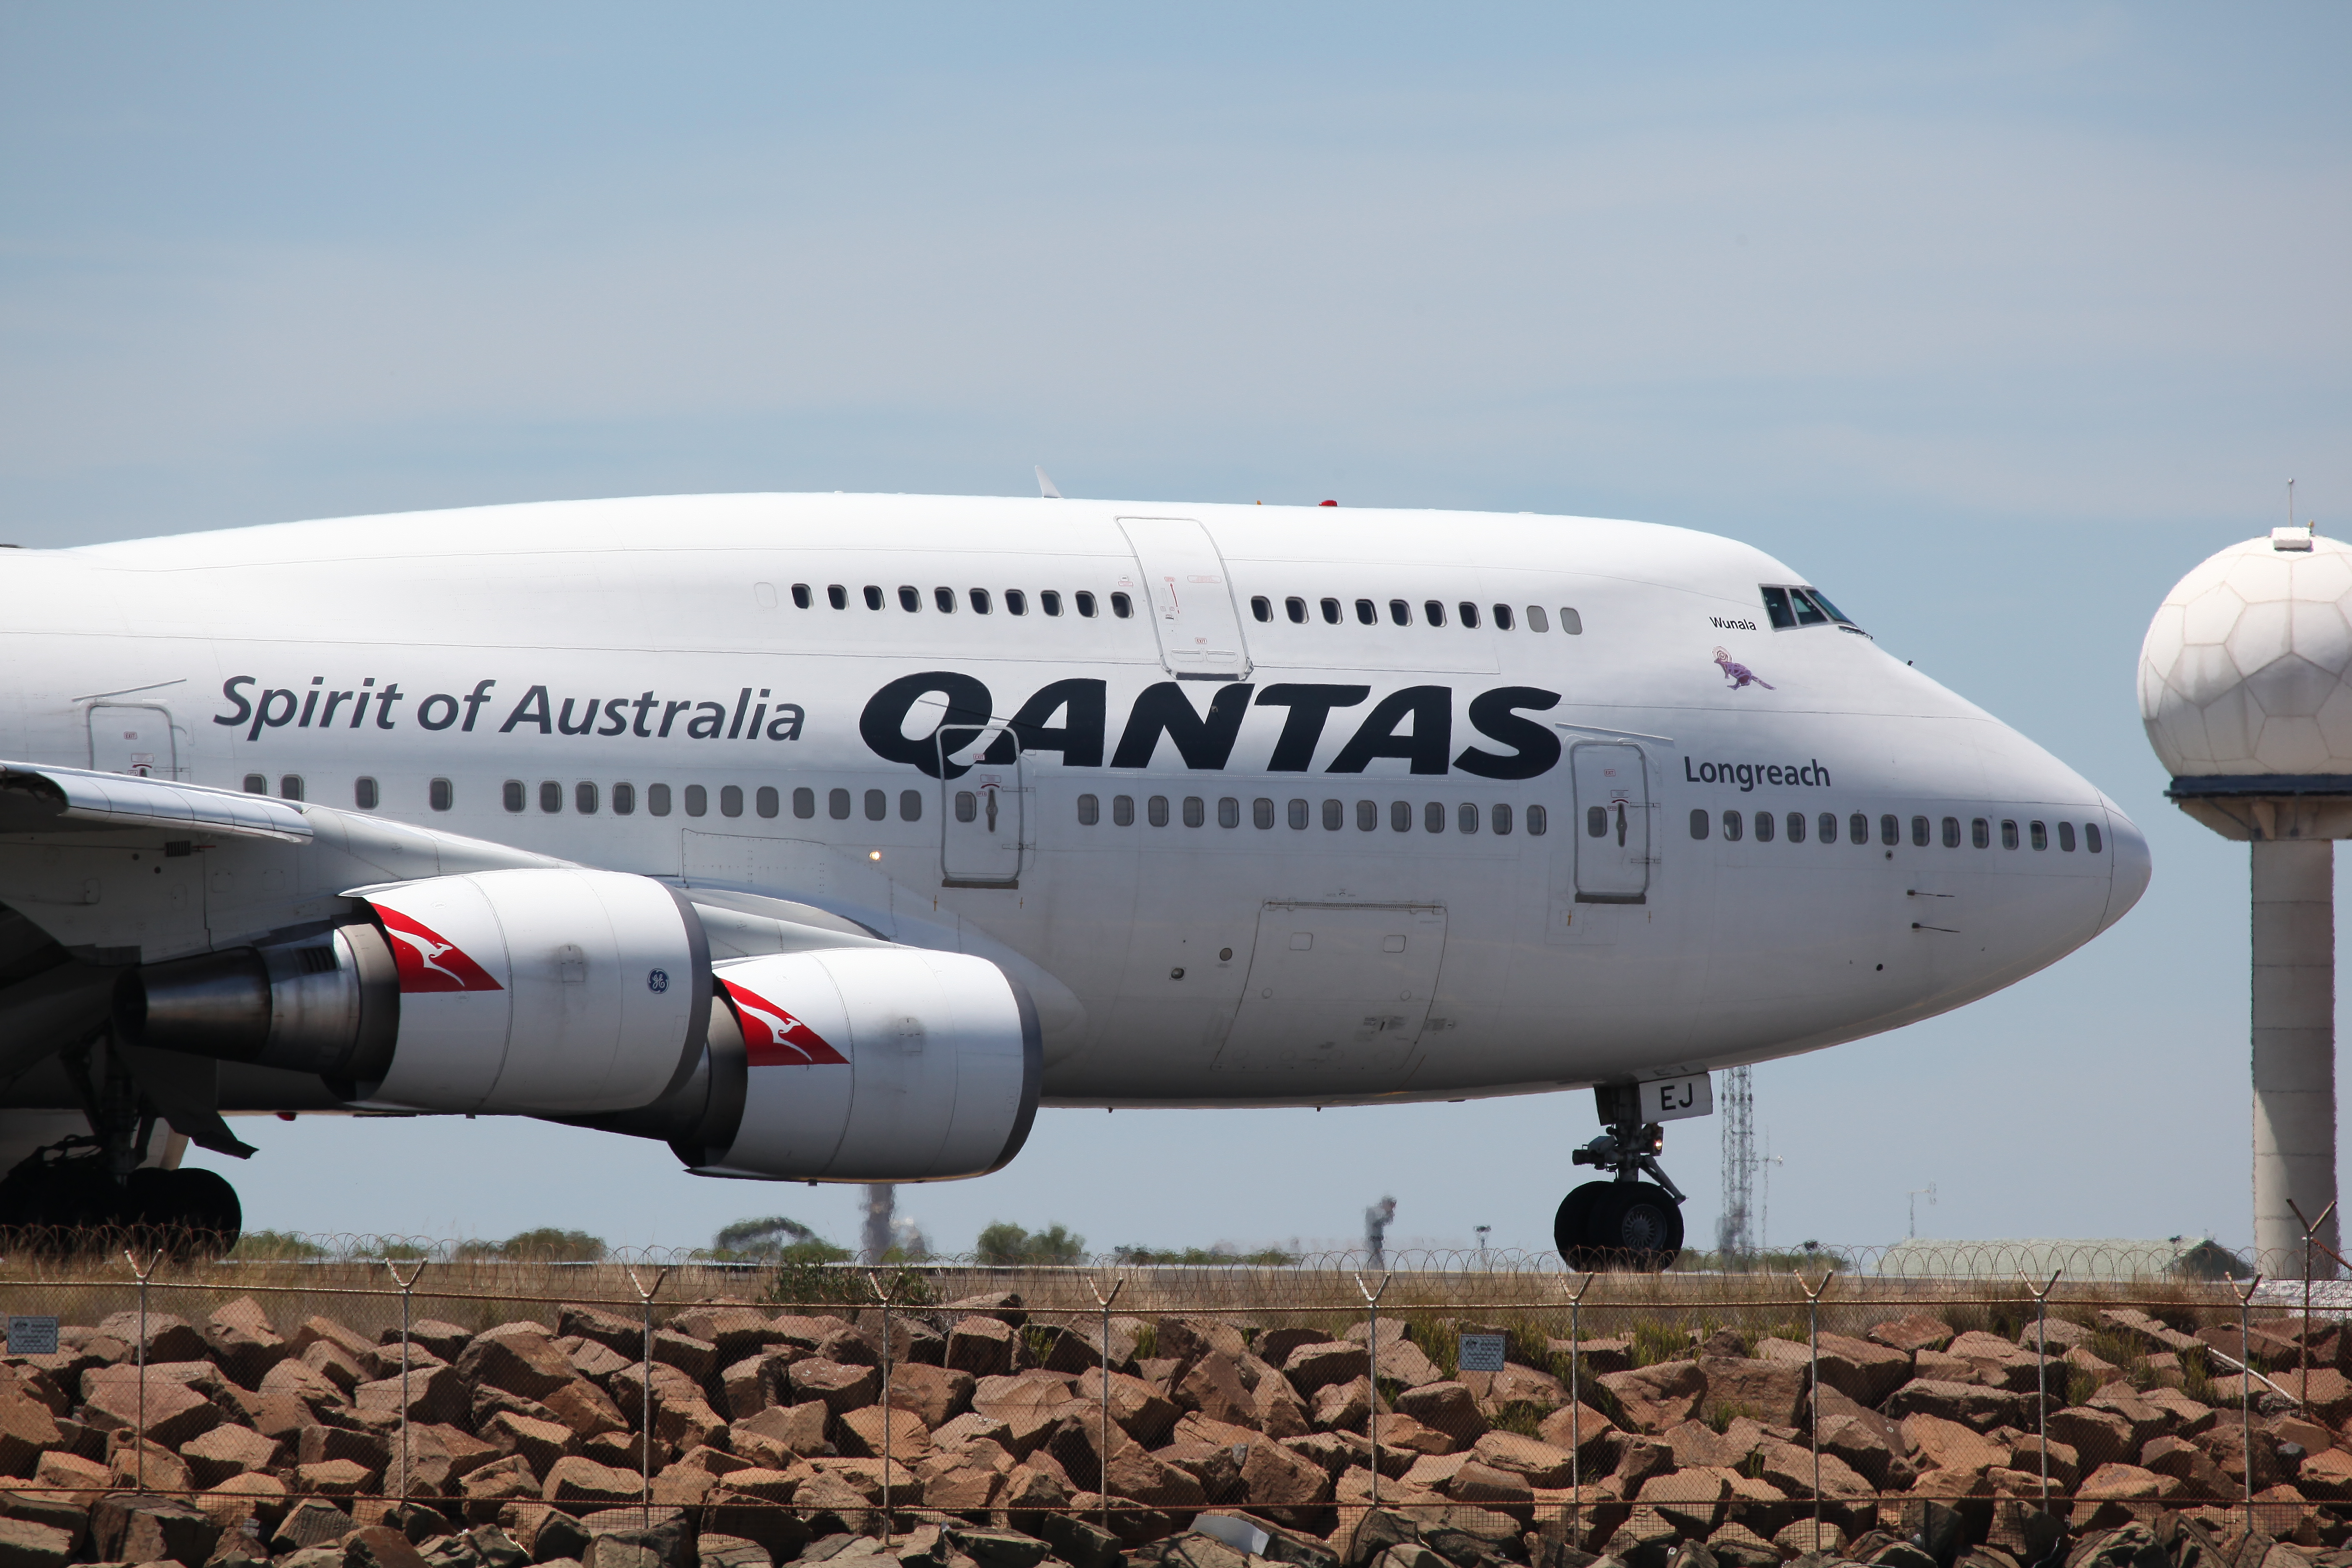
aviation, airline, air travel, airliner, airplane, wide body aircraft, vehicle, aerospace engineering, boeing 747, aircraft, flap, sky, jet engine, aircraft engine, boeing 747 400, boeing 747 8, flight, boeing, transport, narrow body aircraft, mode of transport, service, takeoff, airbus, jet aircraft, boeing 737, travel, landing, cargo aircraft, aerospace manufacturer